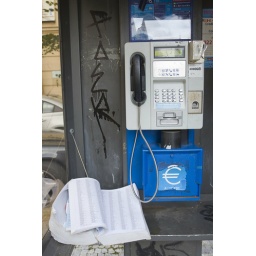
Public phone box in Prague with a phone book chained to the booth